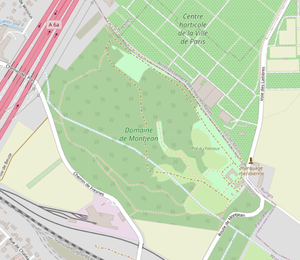
Carte OpenStreetMap (OSM) du Domaine de Montjean à Wissous, France. This map was created from OpenStreetMap project data, collected by the community. This map may be incomplete, and may contain errors. Don't rely solely on it for navigation.
Le Domaine du château de Montjean ou parc du château de Montjean, est un parc public situé dans la plaine de Montjean dans la commune de Wissous en Essonne. Avec 17 hectares, ce parc est le plus grand de la commune. Il est classé espace naturel sensible.